Ka'ai Tom

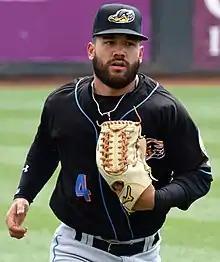
Tom with the Akron RubberDucks in 2018

Blaze Ka'ai Tom (born May 29, 1994) is an American former professional baseball outfielder. He played in Major League Baseball (MLB) for the Oakland Athletics, Pittsburgh Pirates, and San Francisco Giants. He was drafted in the 5th round of the 2015 MLB draft by the Cleveland Indians. He made his MLB debut in 2021.